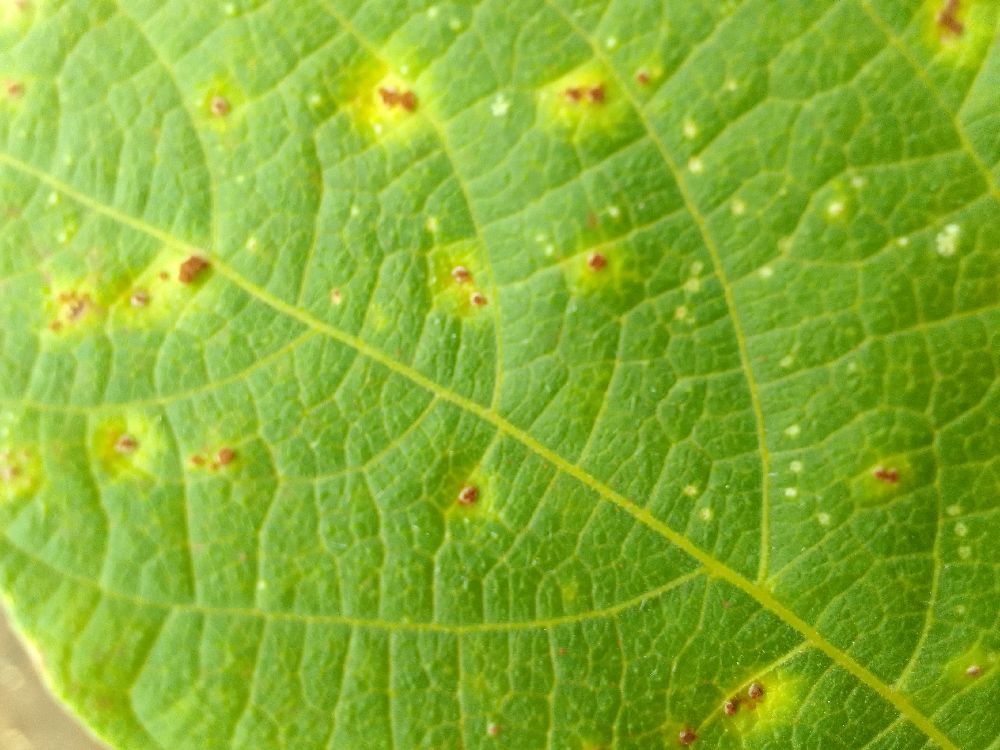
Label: rust